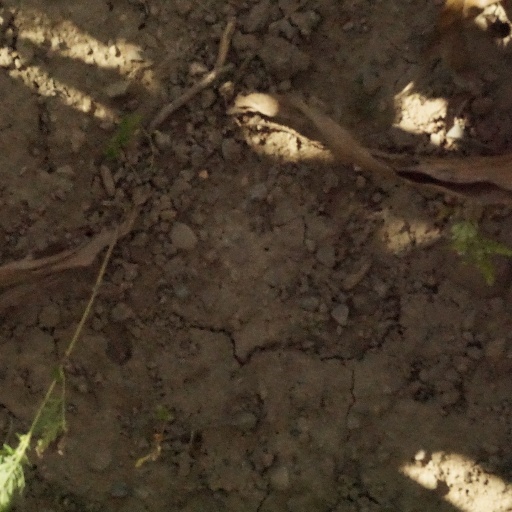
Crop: maize; corn